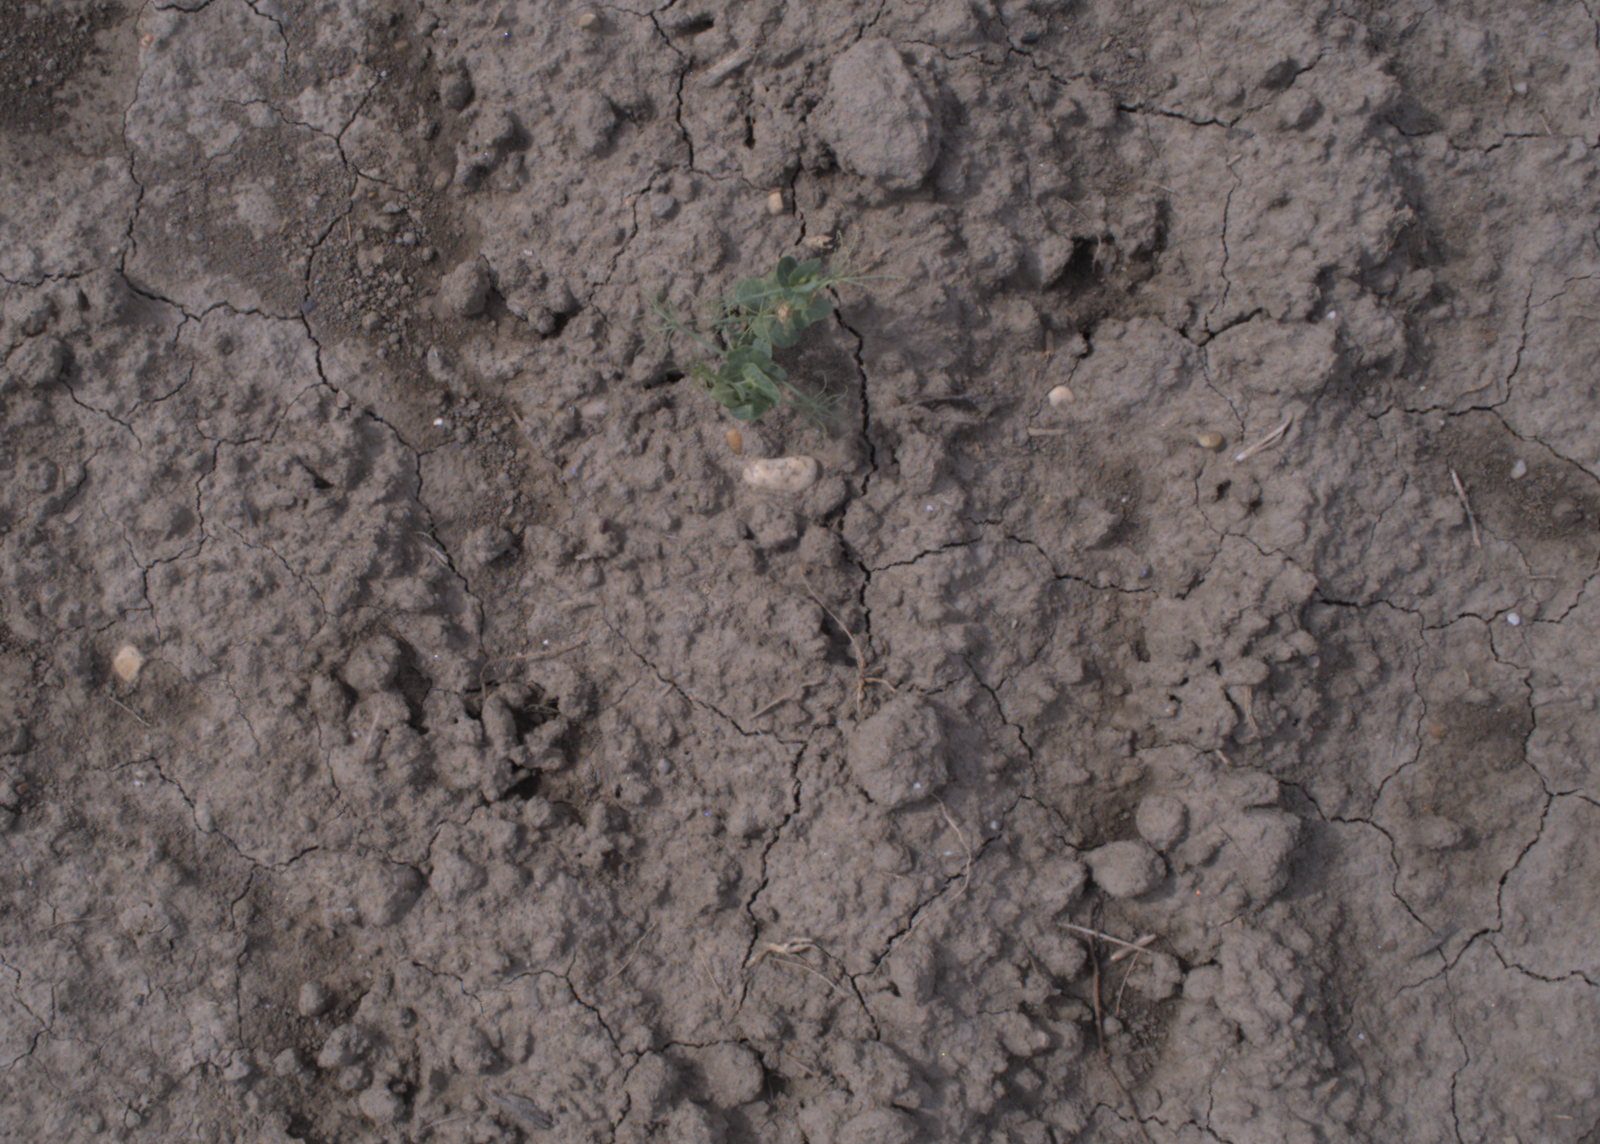
Capture date: 24.08.2020 10:55:39
Weather: mixed
Wind: medium
Seeding date: 21.07.2020
Plant canopy height (mm): 910